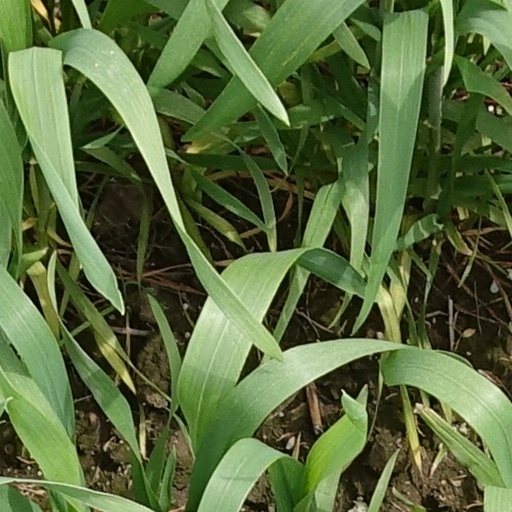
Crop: wheat